Russell Page

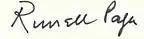

Montague Russell Page was born in Lincolnshire, the second son of the three children of Ida Flora, "née" Martin (1875–1963) and her husband, Harold Ethelbert Page (1876-1966), a solicitor in Lincoln. He was educated at Charterhouse School in Surrey (1918–24), going on to study in London at the Slade School of Fine Art in London University (1924–26), under Professor Henry Tonks. From 1927 to 1932 he studied art in Paris, and took some small gardening jobs in France.